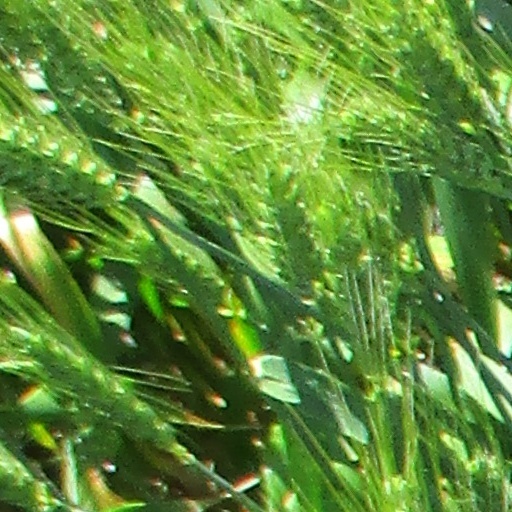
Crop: wheat